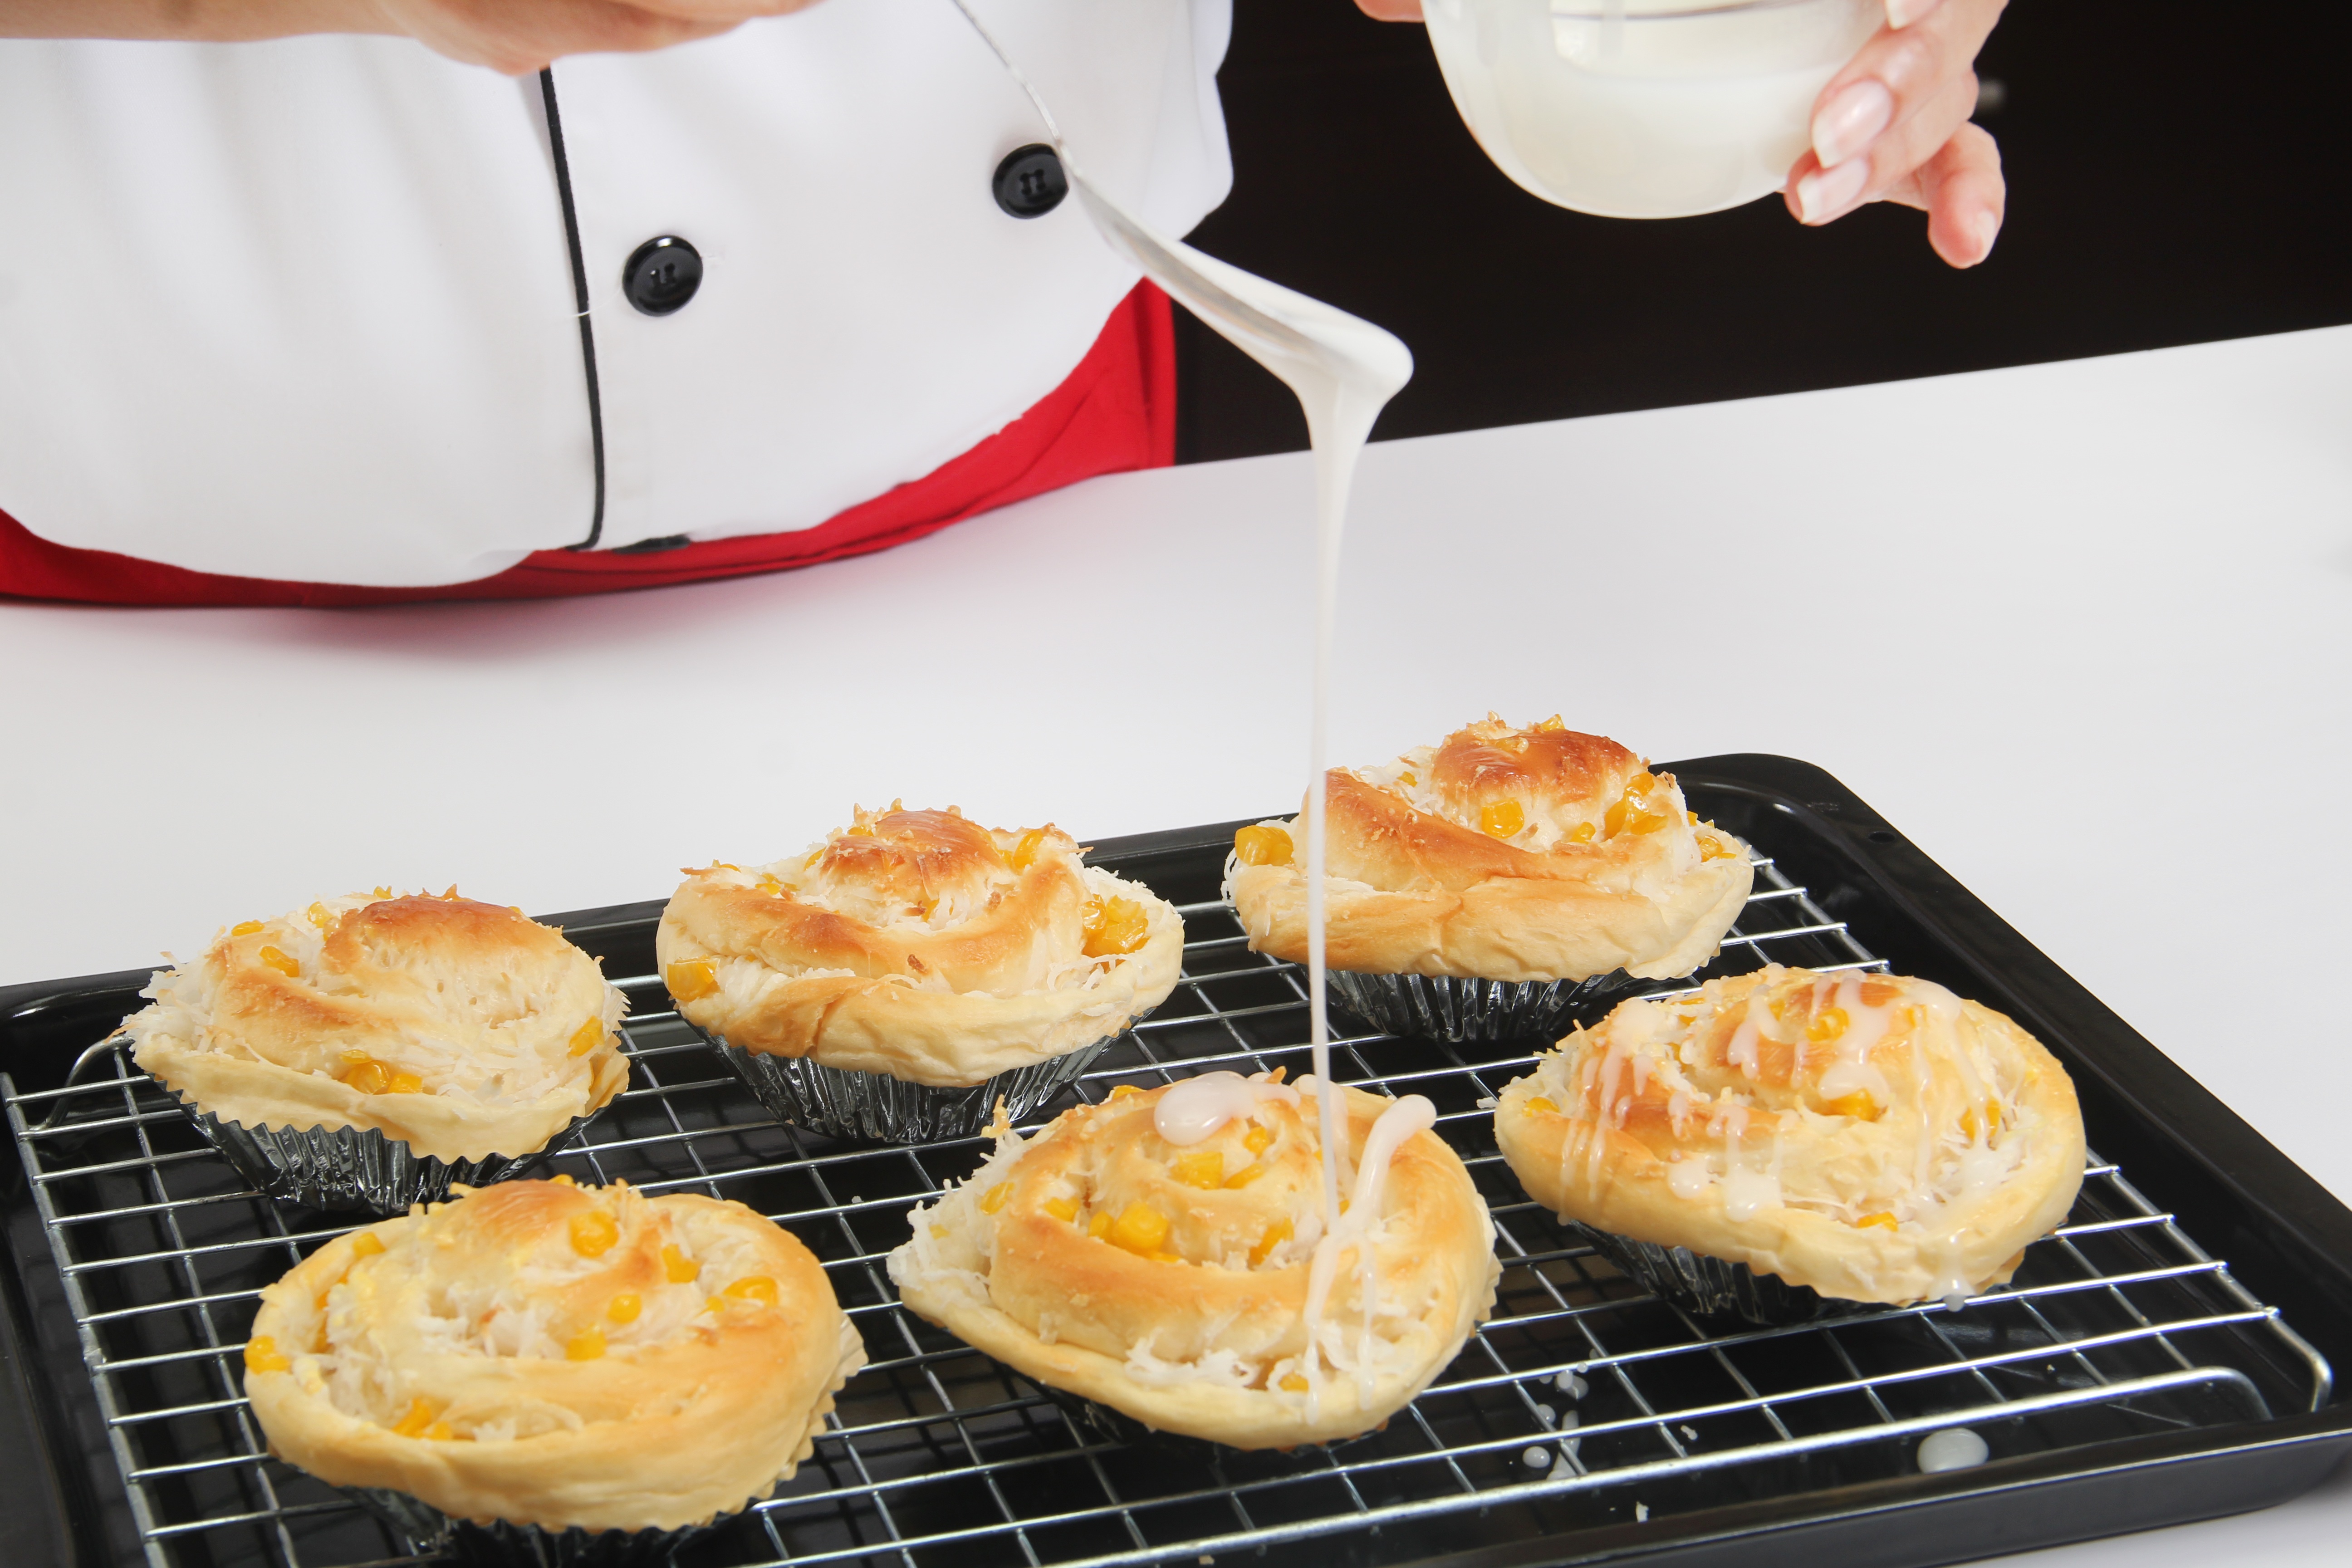
dish, meal, food, produce, breakfast, baking, dessert, cuisine, cake, bread, bakery, asian food, sweets, baked goods, foodstuff, sense